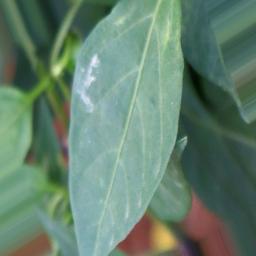
Label: healthy